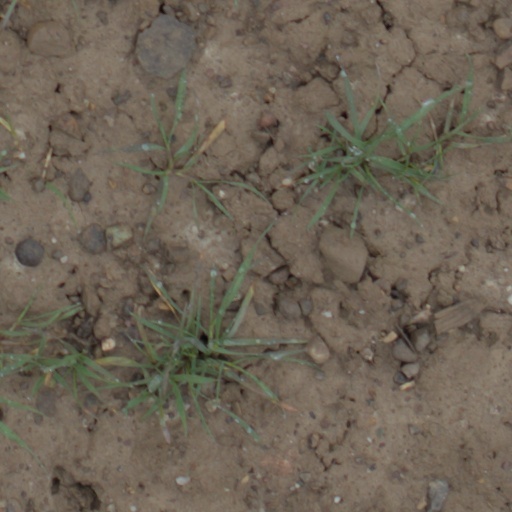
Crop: wheat